WrestleMania III

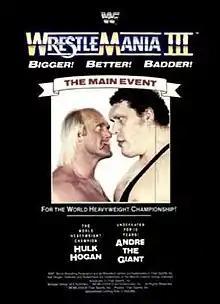
Promotional poster featuring Hulk Hogan and André the Giant

WrestleMania III was a 1987 professional wrestling pay-per-view (PPV) event produced by the World Wrestling Federation (WWF, now WWE). It was the third annual WrestleMania and held on March 29, 1987, at the Pontiac Silverdome in Pontiac, Michigan. There were 12 matches, with the main event featuring Hulk Hogan successfully defending the WWF World Heavyweight Championship against André the Giant.